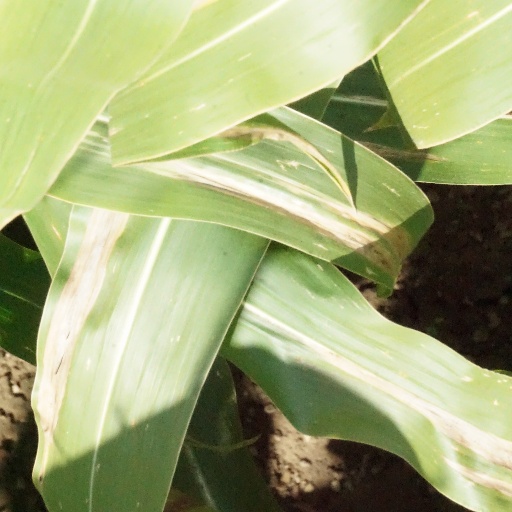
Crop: maize; corn